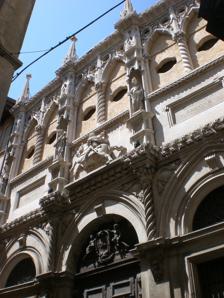
Building: Loggia dei Mercanti
Country: Unknown
Year built: 1459
Palace in Ancona, Marche region of Italy Loggia dei Mercanti. The Loggia dei Mercanti ("Merchants' Lodge") is a historical palace in Ancona , central Italy . The construction of the palace commenced in 1442 under the direction of architect Giovanni Pace, also known as Sodo, during a period of economic prosperity for Ancona. Situated near the port, which served as the trade hub of the mercantile republic during medieval times, the palace was intended to serve as a gathering place for traders. The building was restored in 1558-1561 after a fire, under the direction of Pellegrino Tibaldi , who also frescoed the central hall. The current façade was designed by the Dalmatian architect Giorgio da Sebenico , who worked to it in 1451 to 1459. It is divided into four vertical sections, topped by a pinnacle . Each one has a statue, representing (from left), Hope, Fortitude, Justice and Charity. The two side sections have two stained glass, ogival windows. In the upper sectors are blind double mullioned windows and, in the centre, is an equestrian statue of the Roman emperor Trajan . The Loggia was damaged by the Allied bombings during World War II , and was restored in the late 20th century. The statue of the civic coat of arms placed above the entrance, in a 1960s photo by Paolo Monti taken from the building in front of the Loggia. Wikimedia Commons has media related to Loggia dei Mercanti (Ancona) . Sources Mariano, Fabio (2003). La Loggia dei Mercanti in Ancona e l'opera di Giorgio di Matteo da Sebenico . Ancona: Il Lavoro Editoriale. ISBN 88-7663-346-4 . 43°37′11″N 13°30′35″E / 43.61972°N 13.50972°E / 43.61972; 13.50972